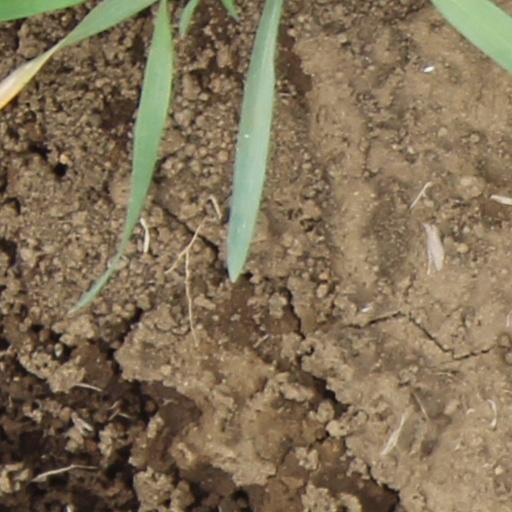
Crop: wheat